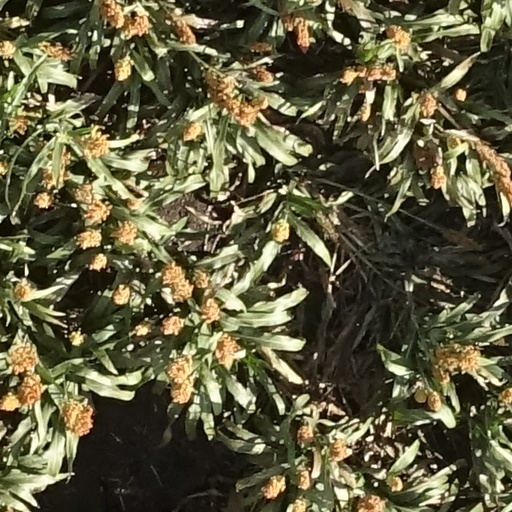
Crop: sorghum